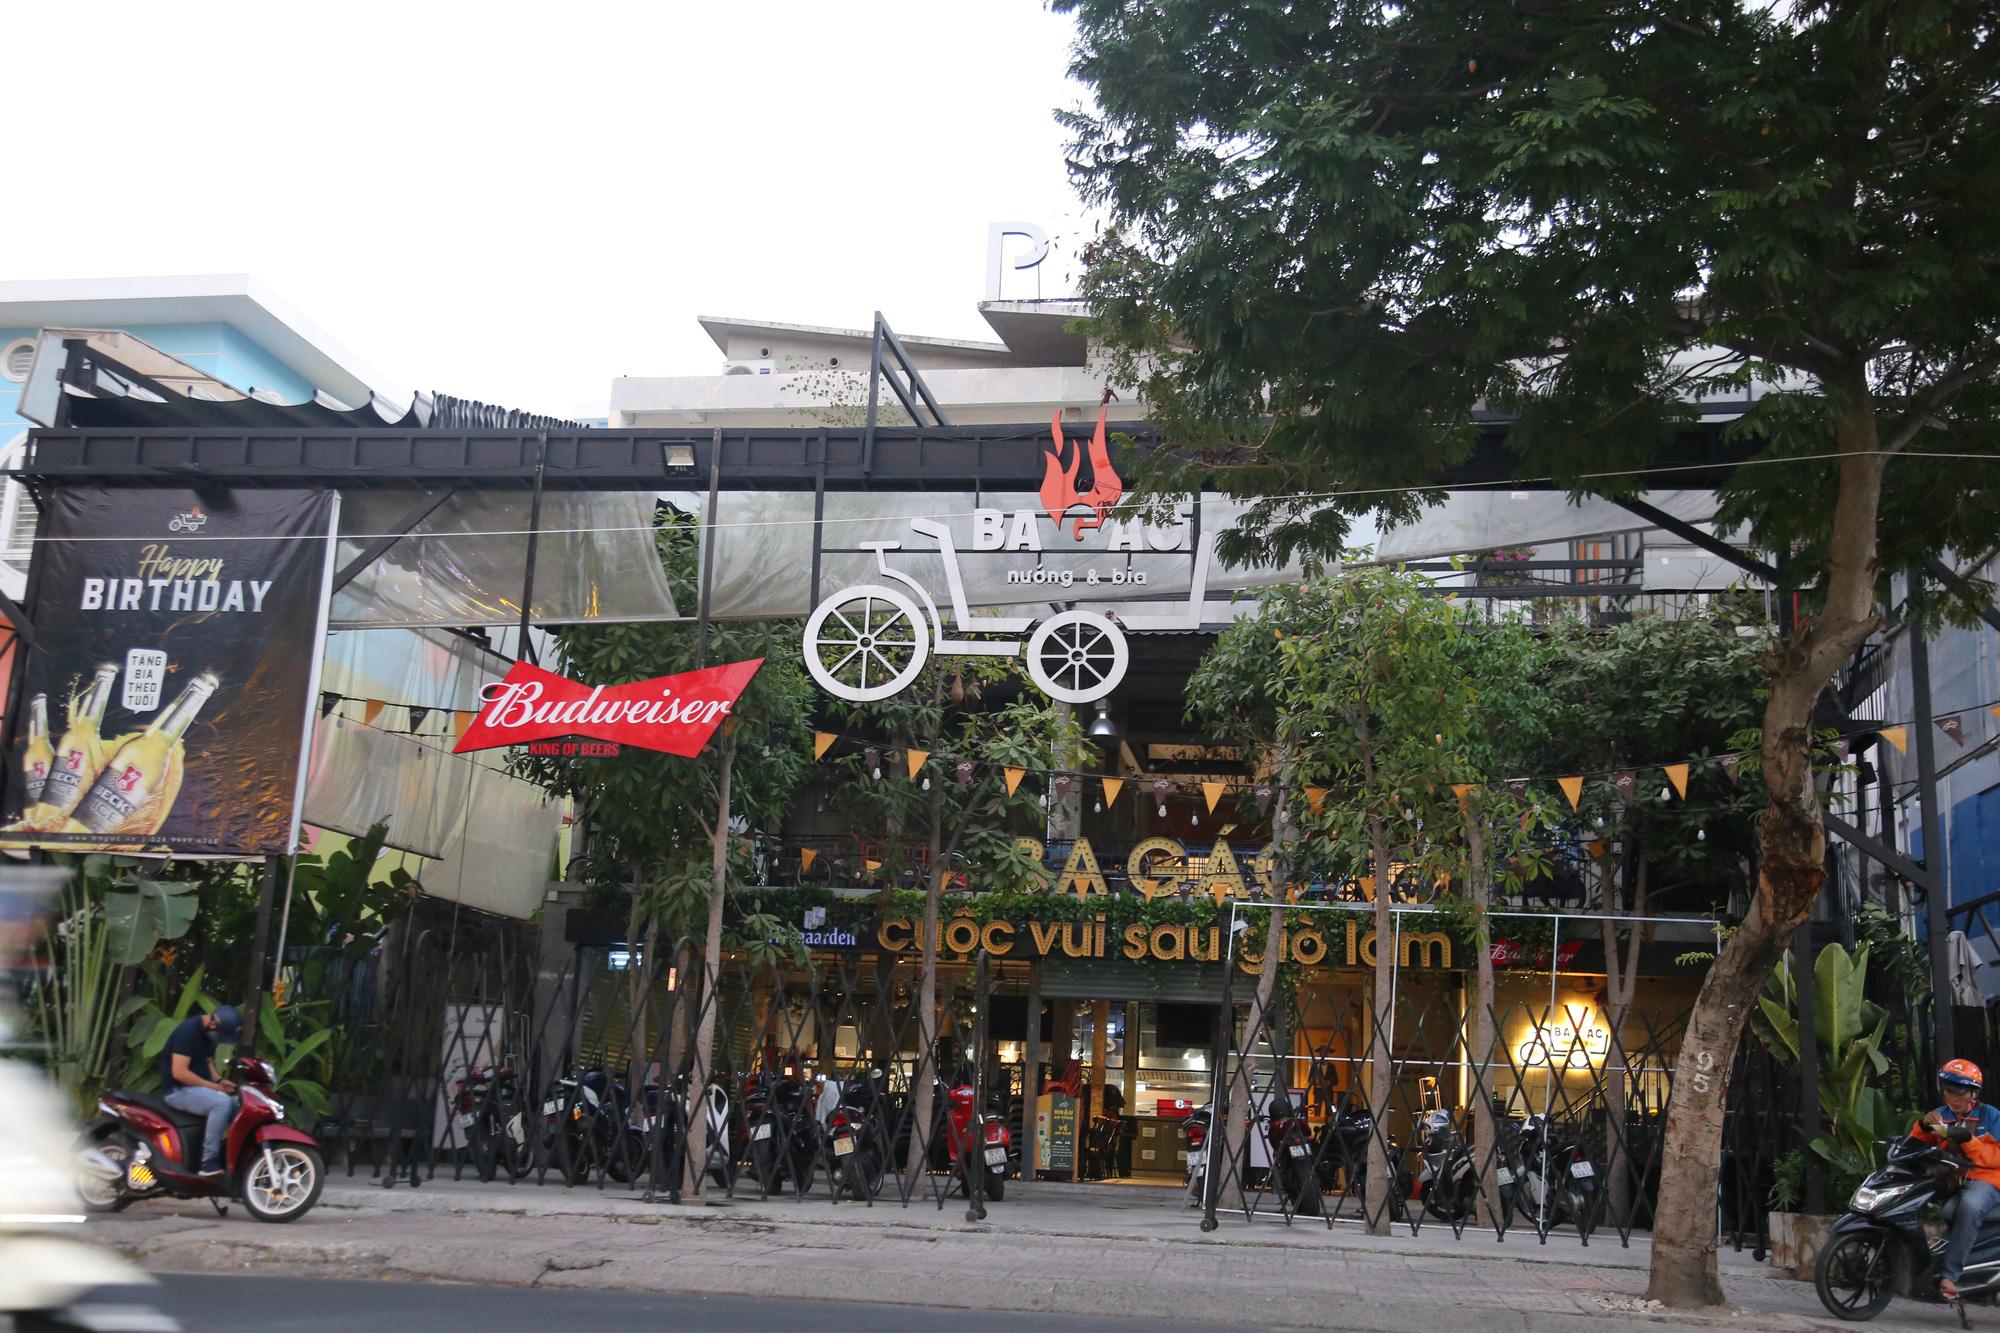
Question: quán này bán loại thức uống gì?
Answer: bán bia